Thanbyuzayat War Cemetery

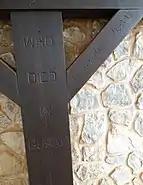
The last remaining original Cross of Sacrifice at Thanbyuzayat War Cemetery

The local authorities in the district have constructed a small museum as a memorial to the victims of the railway construction.